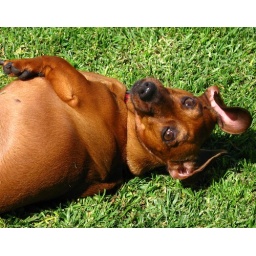
A cute picture of my little dog relaxing on the grass in the sun